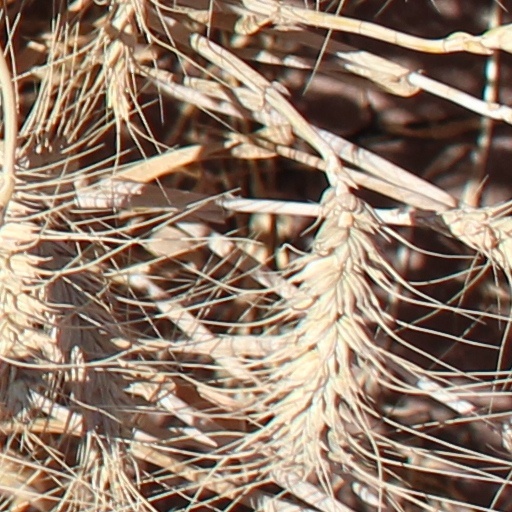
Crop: wheat